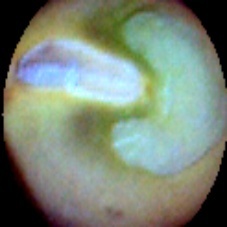
Label: Immature